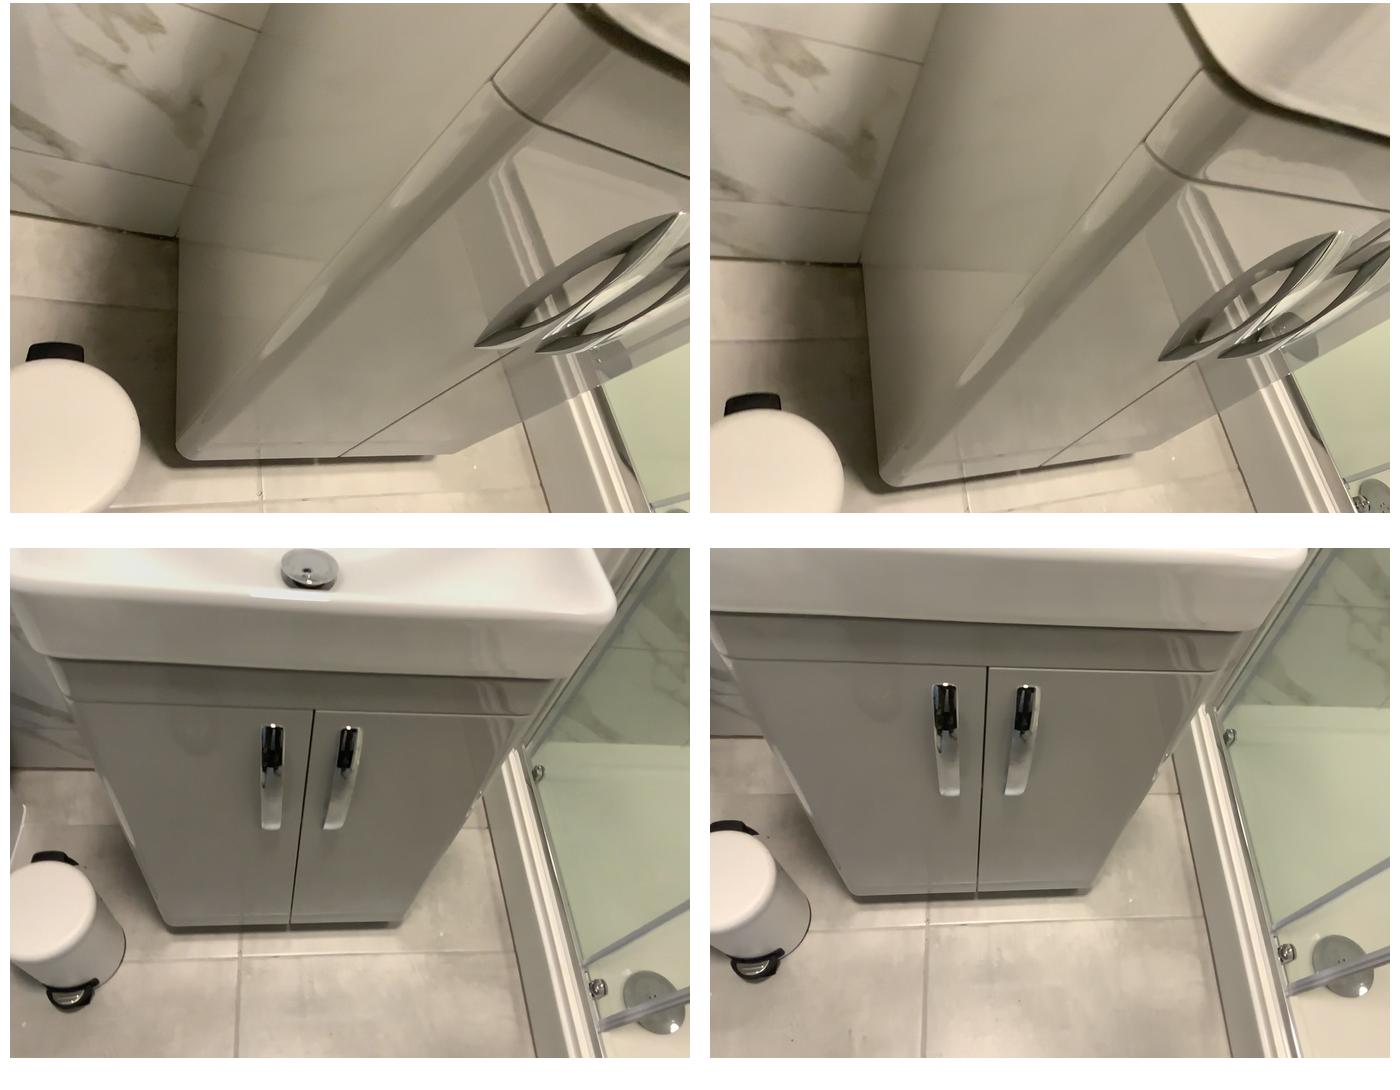Task instruction: Open the kitchen cabinet.
Answer: {"task_instruction": "Open the kitchen cabinet.", "nodes": ["knob1", "knob2", "kitchen cabinet"], "edges": [{"functional_relationship": "openorclose", "object1": "knob1", "object2": "kitchen cabinet", "spatial_relations": ["higher_than", "close"], "is_touching": true}, {"functional_relationship": "openorclose", "object1": "knob2", "object2": "kitchen cabinet", "spatial_relations": ["in_front_of", "close"], "is_touching": true}], "action_type": "pull", "function_type": "open_close_control"}